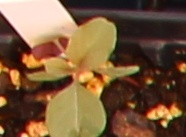
Label: Redroot Pigweed